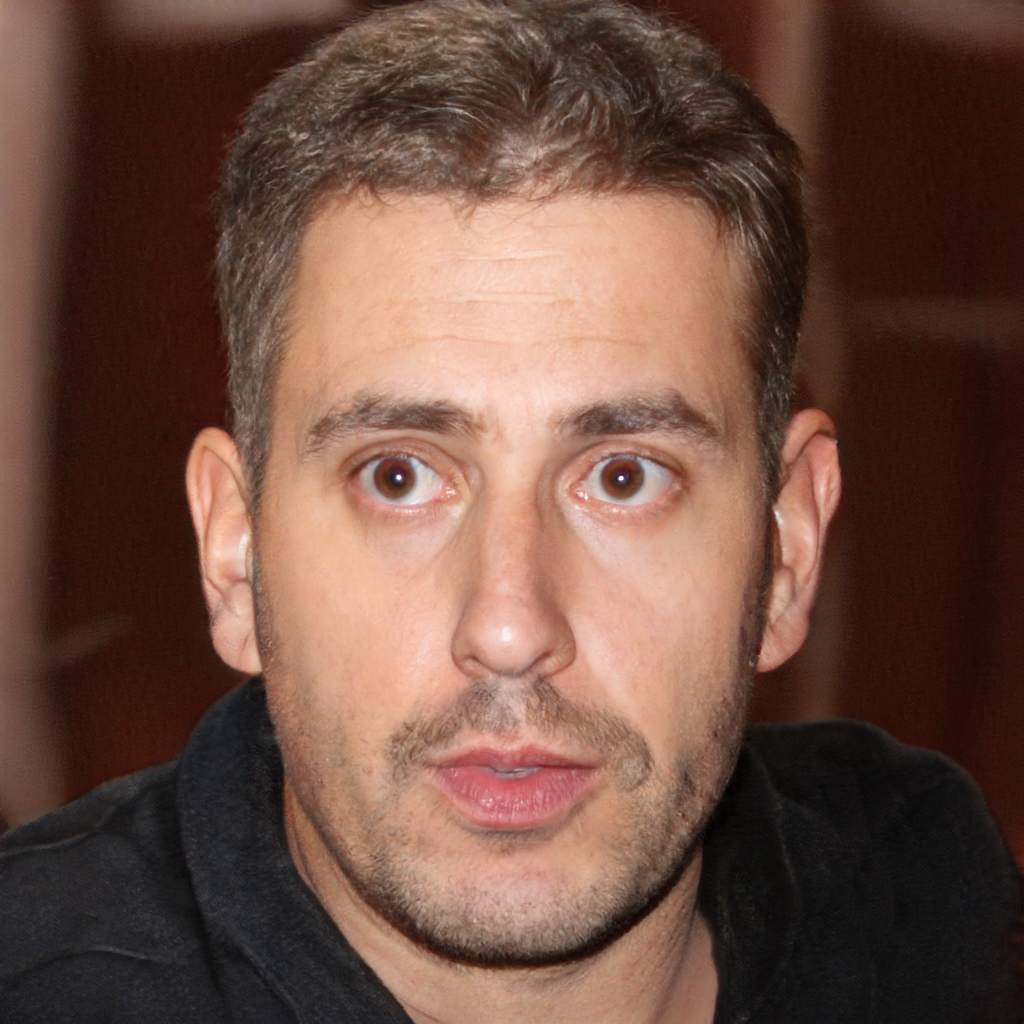
Portrait style: Real Portrait